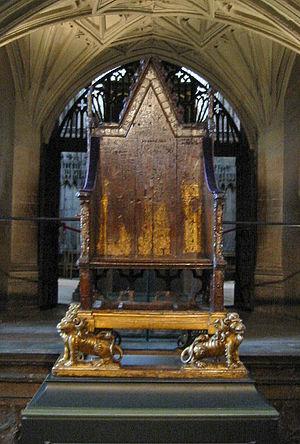
L’abbaye de Westminster est l'un des édifices religieux les plus célèbres de Londres. Sa construction date pour l'essentiel du XIIIᵉ siècle, sous Henri III. C'est le lieu de sépulture d'une partie des rois et reines d'Angleterre et aussi des hommes et des femmes célèbres. Le Coin des poètes fait honneur aux écrivains du royaume. La quasi-totalité des couronnements des monarques anglais a eu lieu dans cette abbaye.
La King Edward's Chair ou Coronation Chair est le trône servant lors du couronnement des souverains d’Angleterre, puis du Royaume-Uni. Elle est actuellement entreposée dans la chapelle Édouard le Confesseur de l’abbaye de Westminster.
Un trône est un siège, une chaise ou un fauteuil sur lequel un souverain est assis dans les circonstances solennelles.